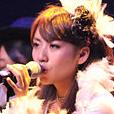
Age: 18